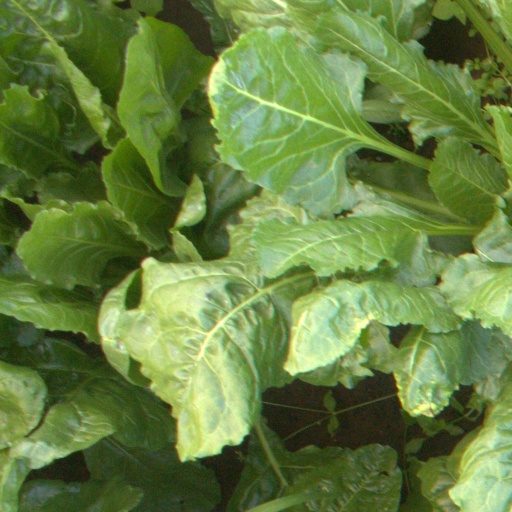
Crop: sugar beet